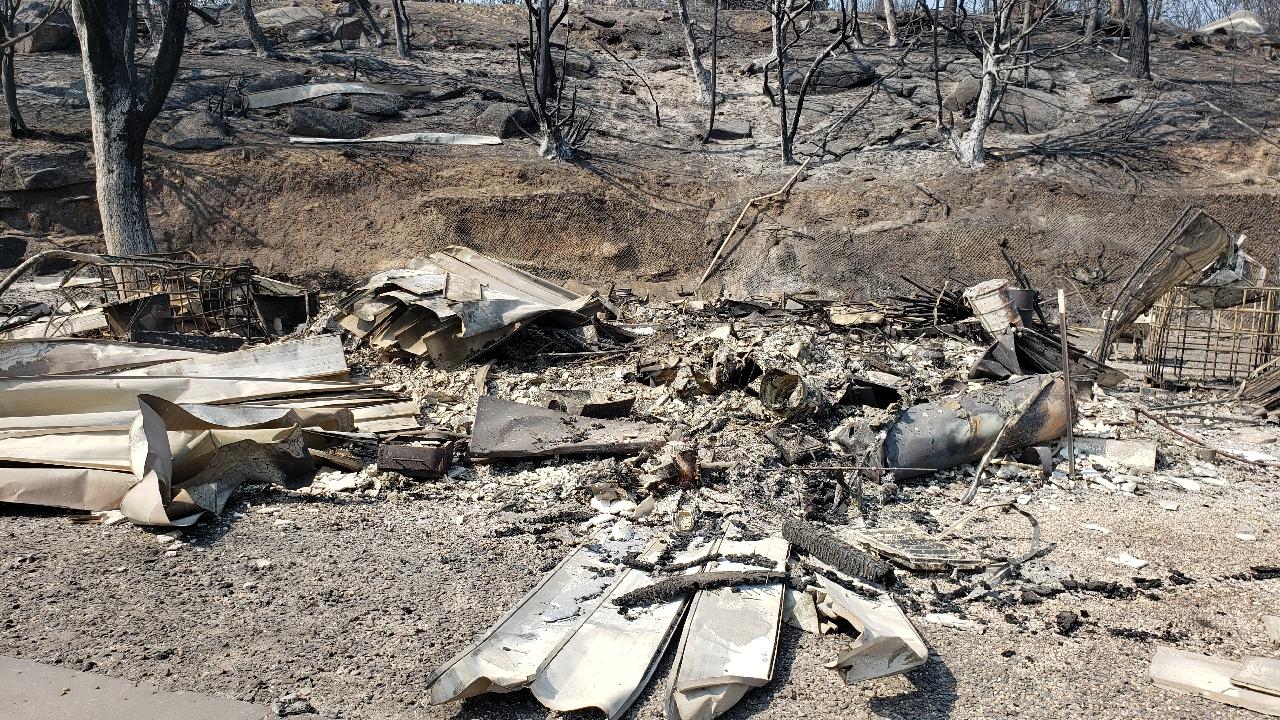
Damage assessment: destroyed